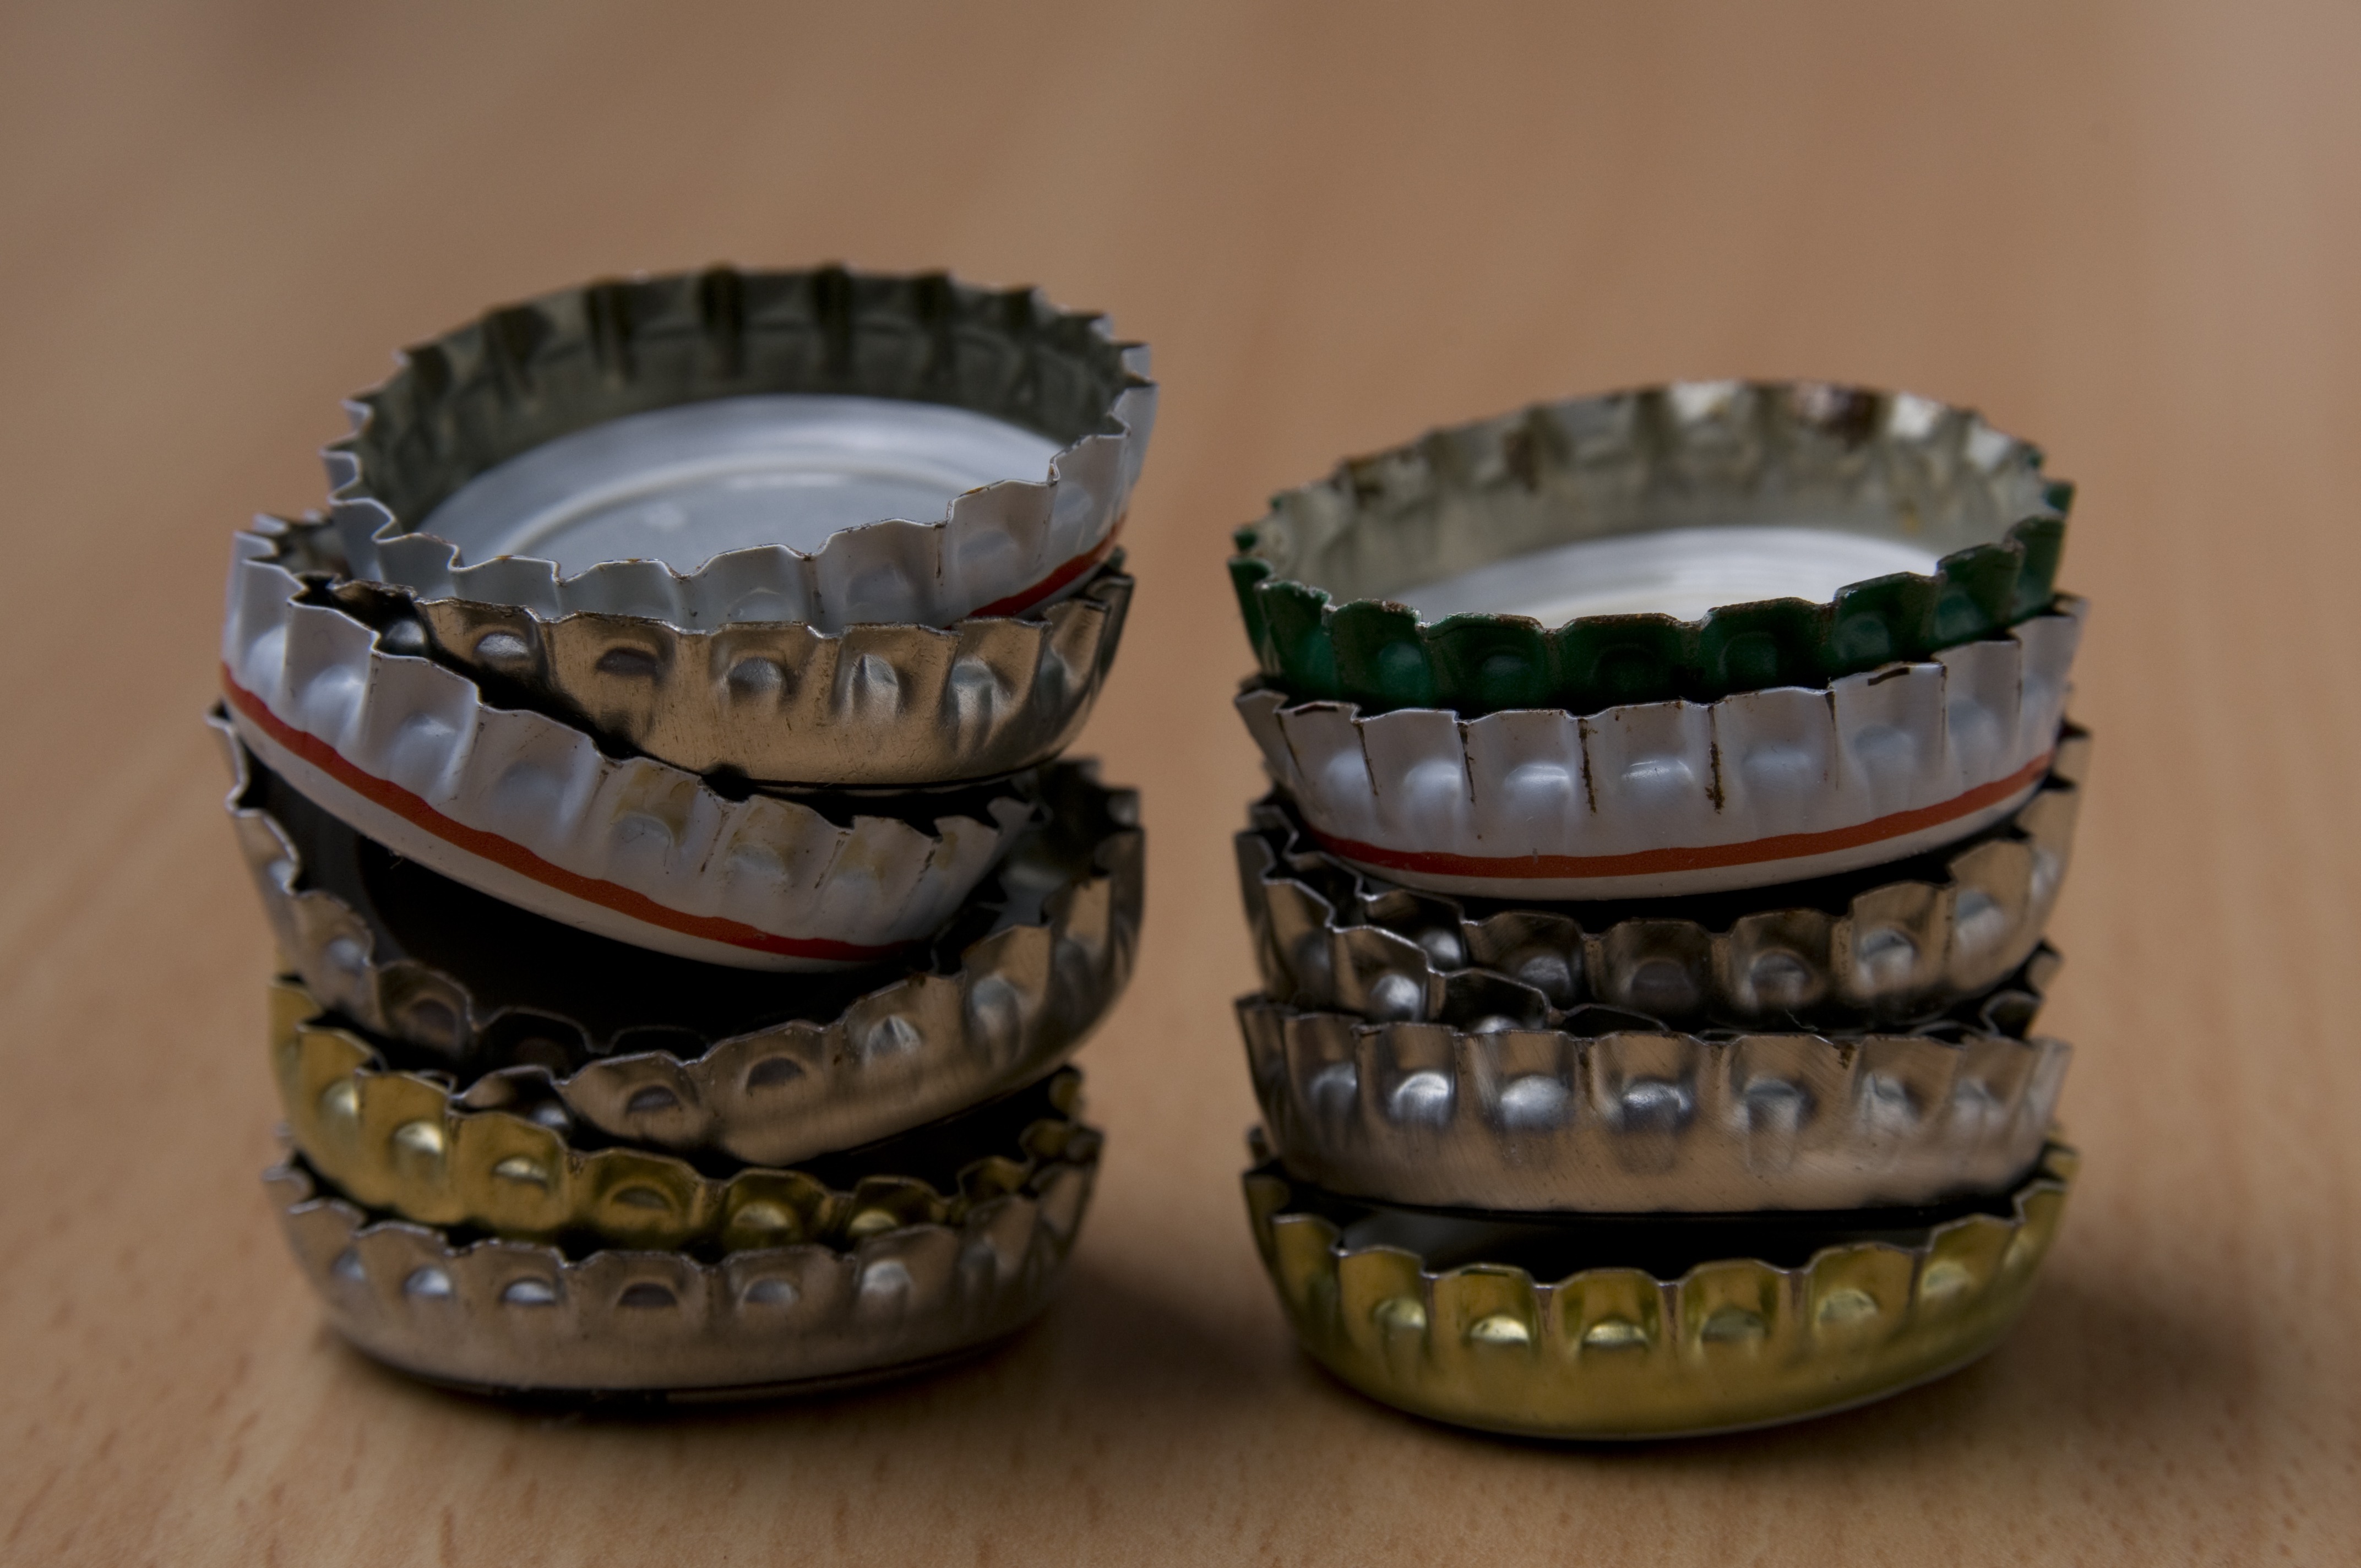
pile, red, ceramic, metal, drink, stack, beer, circle, art, silver, bottle caps, aluminum, man made object, crown corks, crown seals, crown caps